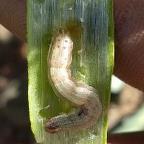
Crop: Onion
Condition: caterpillar-p